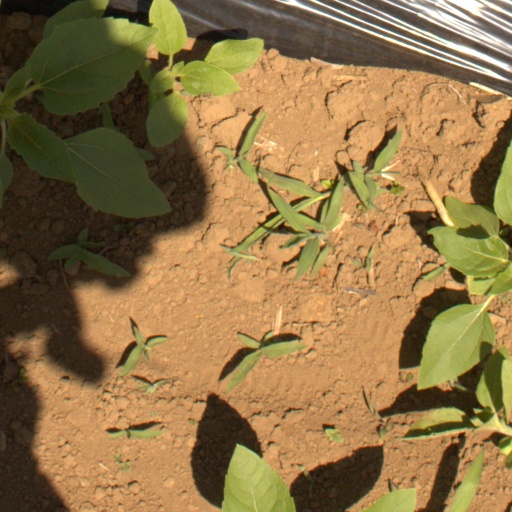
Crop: Jerusalem artichoke